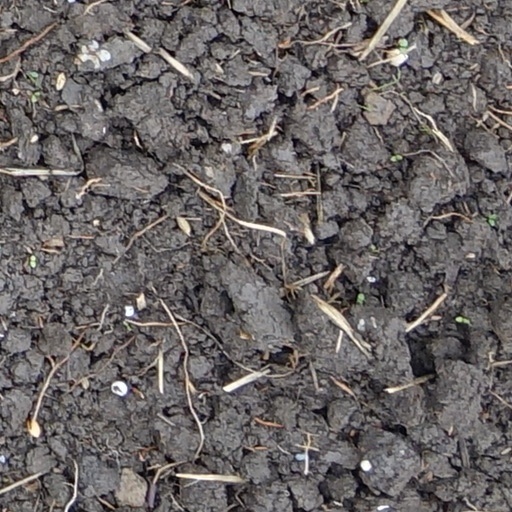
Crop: wheat